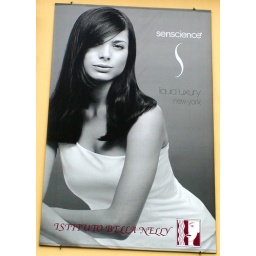
On outside wall, 2nd floor of two-storey building in San Isidro